Moogerfooger

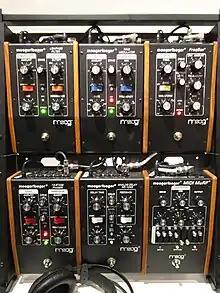
Several Moogerfoogers pedals.

Moogerfooger is the trademark for a series of analog effects pedals manufactured by Moog Music. There are currently eight different pedals produced; however, one of these models is designed for processing control voltages rather than audio signal. A sixth model, the Analog Delay, was released in a limited edition of 1000 units and has become a collector's item. Moog Music announced on August 28, 2018, that the Moogerfooger, CP-251, Minifooger, Voyager synthesizers, and some other product lines were being built using the remaining parts on hand and discontinued thereafter.